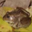
Label: frog